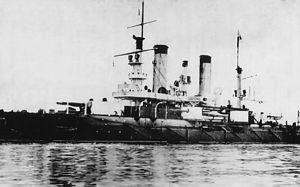
Le Petropavlovsk est le premier cuirassé de la classe éponyme construit par la Marine impériale de Russie. Il doit son nom à la bataille de Petropavlovsk. Le Poltava, le Sebastopol, ce dernier voué également à une fin tragique, appartinrent à la même classe de cuirassés.
Nikolaï Matveïevitch Yakovlev, né le 23 mars 1856 et décédé en septembre 1919 à Orel, est un amiral russe au cours de la guerre russo-japonaise, qui prit part à la défense de Port-Arthur et qui fut l'une des victimes des bolcheviques.